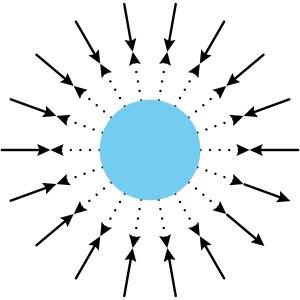
La théorie de la gravitation de Le Sage est une théorie cinétique de la gravitation proposée initialement par Nicolas Fatio de Duillier en 1690 puis plus tard par Georges-Louis Le Sage en 1748. La théorie propose une explication mécanique de la force gravitationnelle de Newton en termes de flux de minuscules particules invisibles, que Le Sage appelait « corpuscules ultramondains », qui impacteraient les objets matériels dans toutes les directions. Selon ce modèle, deux corps matériels se protègent partiellement l'un l'autre des corpuscules incidents, ce qui entraîne un déséquilibre net dans la pression exercée par les impacts de corpuscules sur les corps, ce qui tend à rapprocher les deux corps. Cette explication mécanique de la gravité n'a jamais été grandement acceptée, même si elle continuait occasionnellement à être étudiée par certains physiciens jusqu'au début du vingtième siècle, époque à laquelle elle a généralement été considérée comme définitivement discréditée.